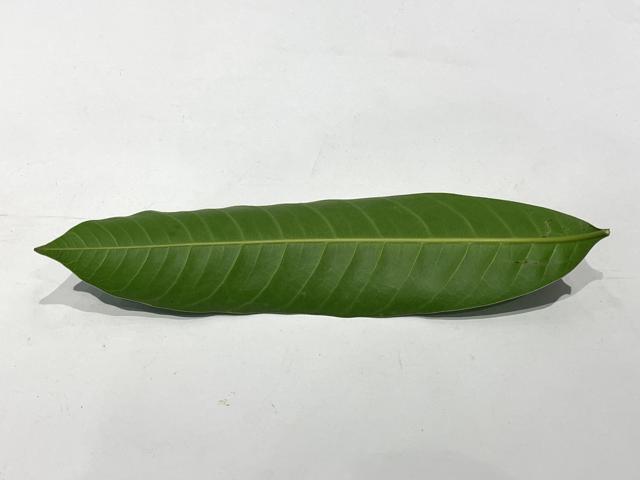
Mango leaf variety: Fazli